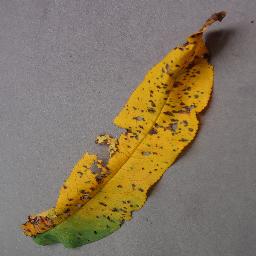
Label: Peach___Bacterial_spot